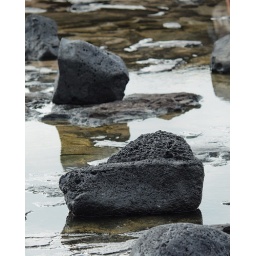
2-17 san salvadore or santiago porto egas beach  rocks in pool galapagos